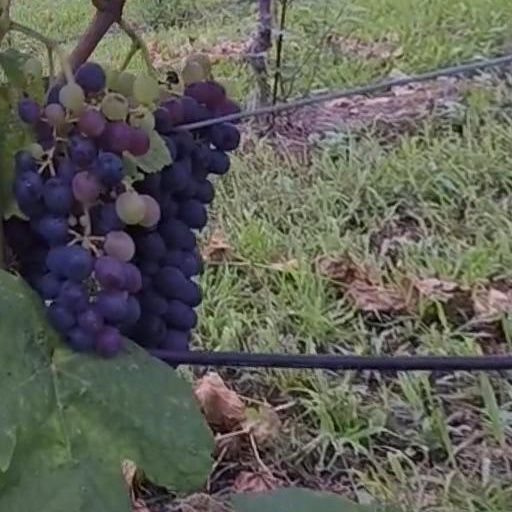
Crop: grape